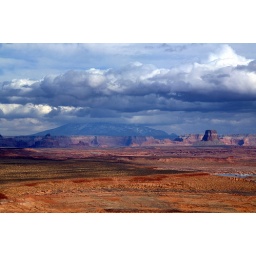
storm moving in on lake powell with navajo mountain in the background